Red Pill Blues

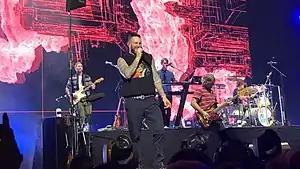
Maroon 5 performing live in 2019.

On November 7, 2017, Maroon 5 played a concert at the iHeartRadio Theater in Burbank, California, to commemorate the release of the album. On October 26, the band announced they would embark on the Red Pill Blues Tour. The tour began on May 30, 2018, in Tacoma, Washington and ended on December 31, 2019, in Las Vegas, Nevada, comprising 65 shows. The took place in North America from May to October 2018, with Michaels as the tour's opening act.